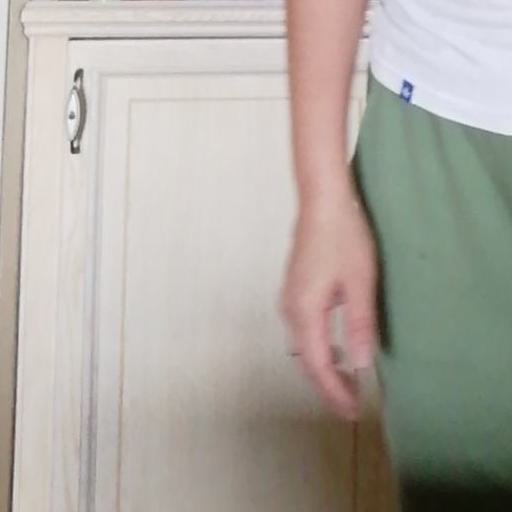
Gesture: no_gesture